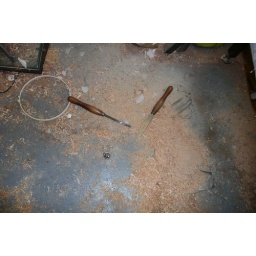
The cats jumped in the house when this let go